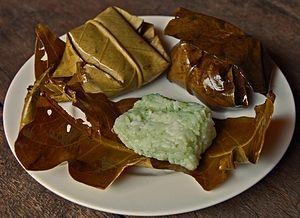
Syzygium aqueum est une espèce d'arbres de la famille des Myrtaceae endémique dans les forêts tropicales de l'est de l'Australie. L'arbre est cultivé pour son bois et ses fruits. L'arbre a besoin de fortes pluies et peut vivre dans les habitats tropicaux, jusqu'à 1 600 m d'altitude.